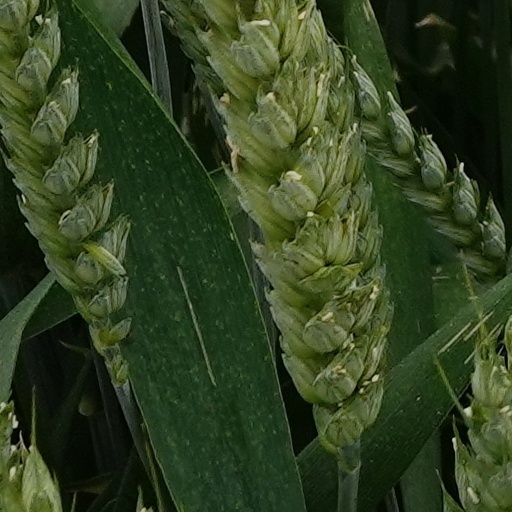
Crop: wheat